Foss O. Eldred

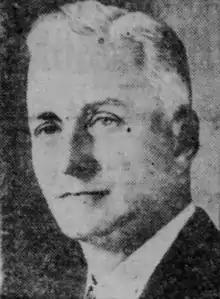
Foss O. Eldred in 1931

Foss O. Eldred (1884–1956) was Attorney General of Michigan in 1946 when he was appointed to fill out an unexpired term. He also held many other political offices.